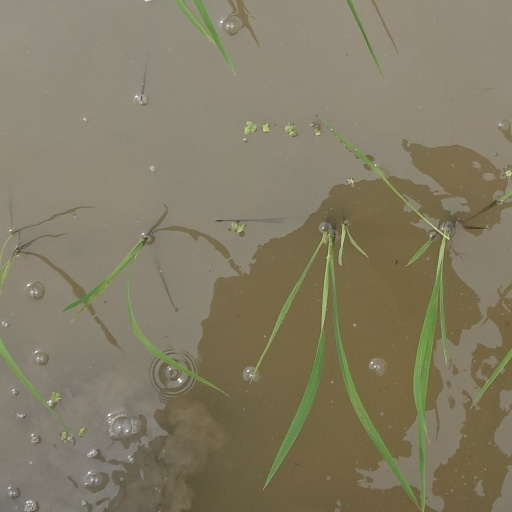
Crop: rice